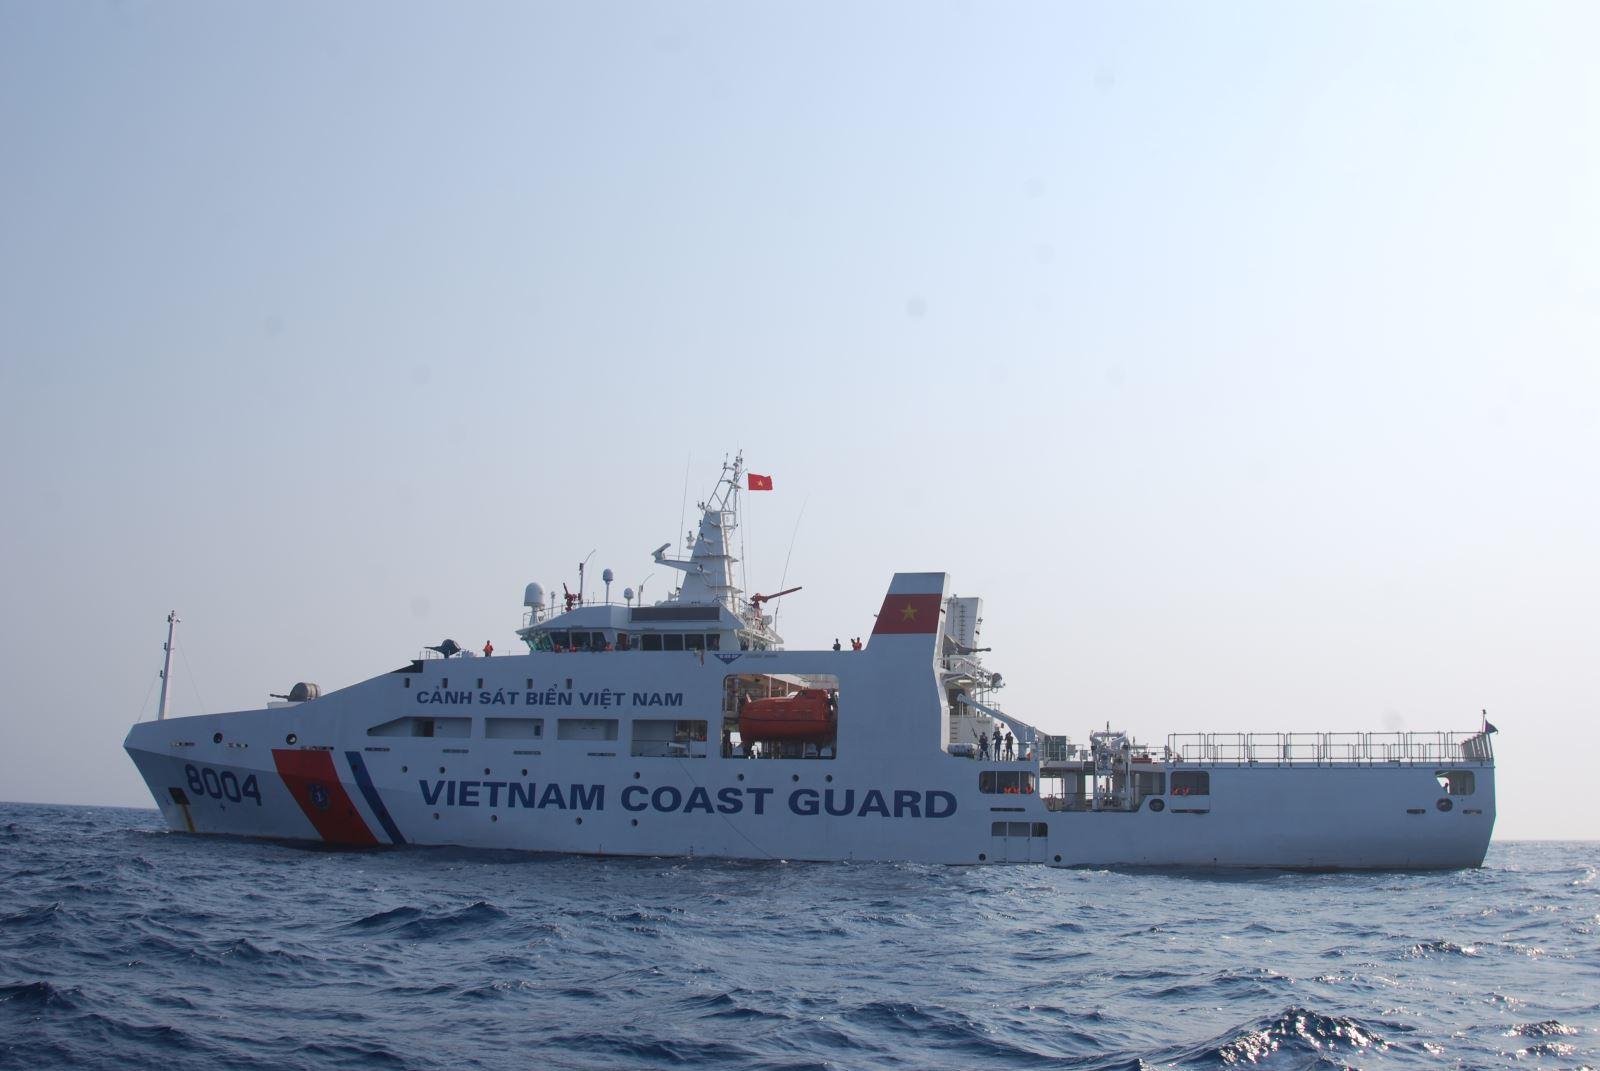
ở trên biển có một con tàu lớn đang di chuyển